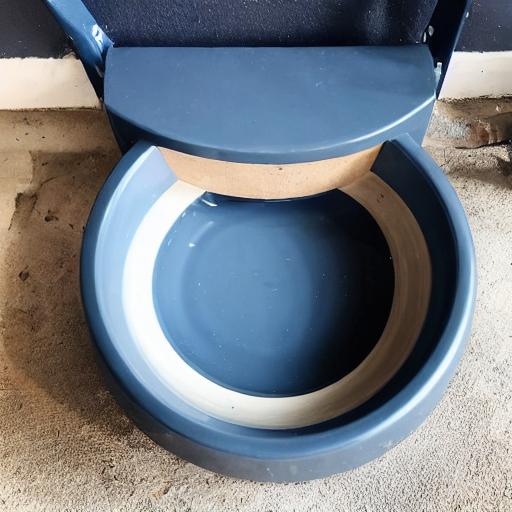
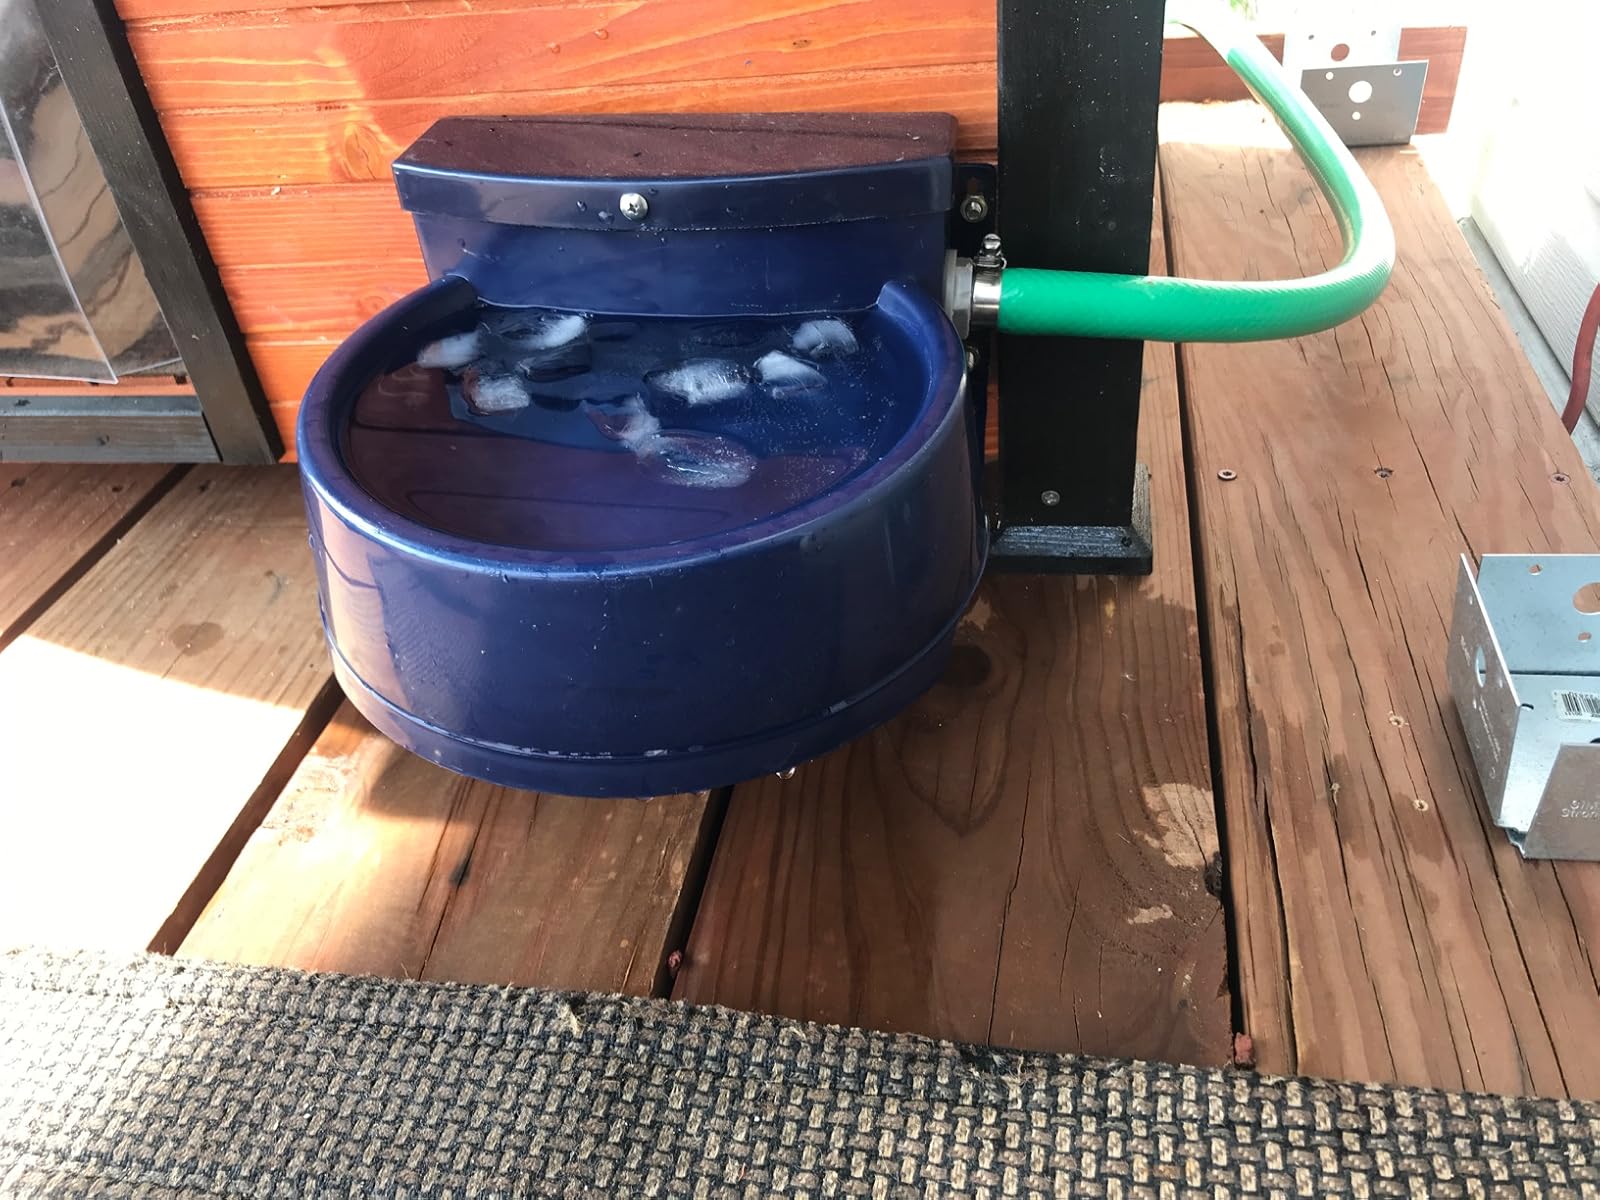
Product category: items_bowl
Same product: no